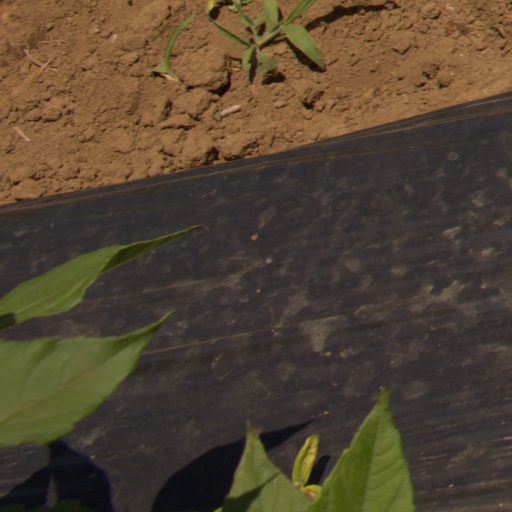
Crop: Jerusalem artichoke